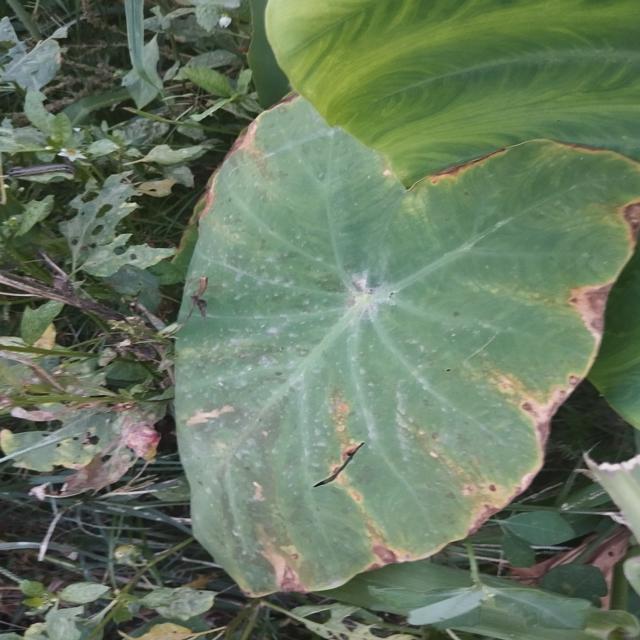
Label: Mid_Blight